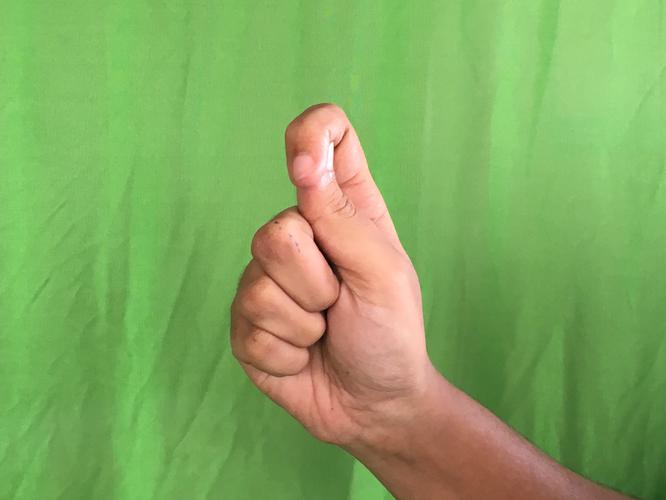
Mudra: Kapith
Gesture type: single_hand